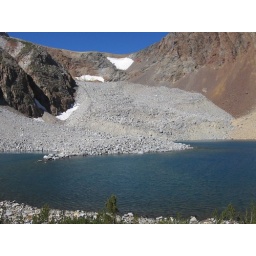
Giant rock slide at the base of Mount Dana. Kidney Lake in the foreground.